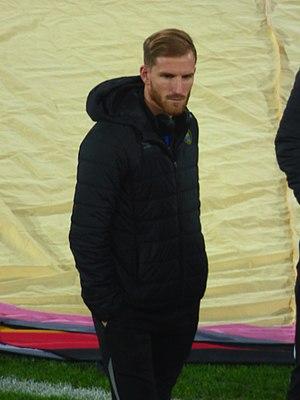
Judicaël Crillon avant le match Lens - Chambly, comptant pour la dix-septième journée du championnat de France de football de Ligue 2 2019-2020, le 3 décembre 2019.